Beluncle Halt railway station

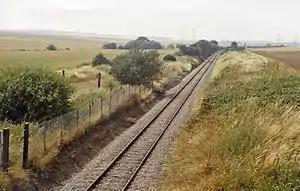
Site of the station in 1983

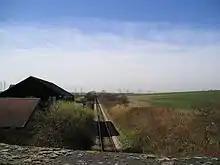
Site of Beluncle Halt

Beluncle Halt was a halt on the Hundred of Hoo Railway between Sharnal Street station and Middle Stoke halt. It was opened in July 1906 and closed to passengers on 4 December 1961. Although officially called "Beluncle Halt" the nameboard simply read "Beluncle".